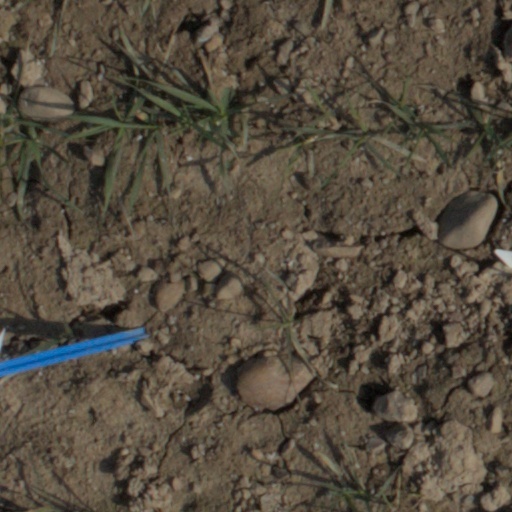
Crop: wheat